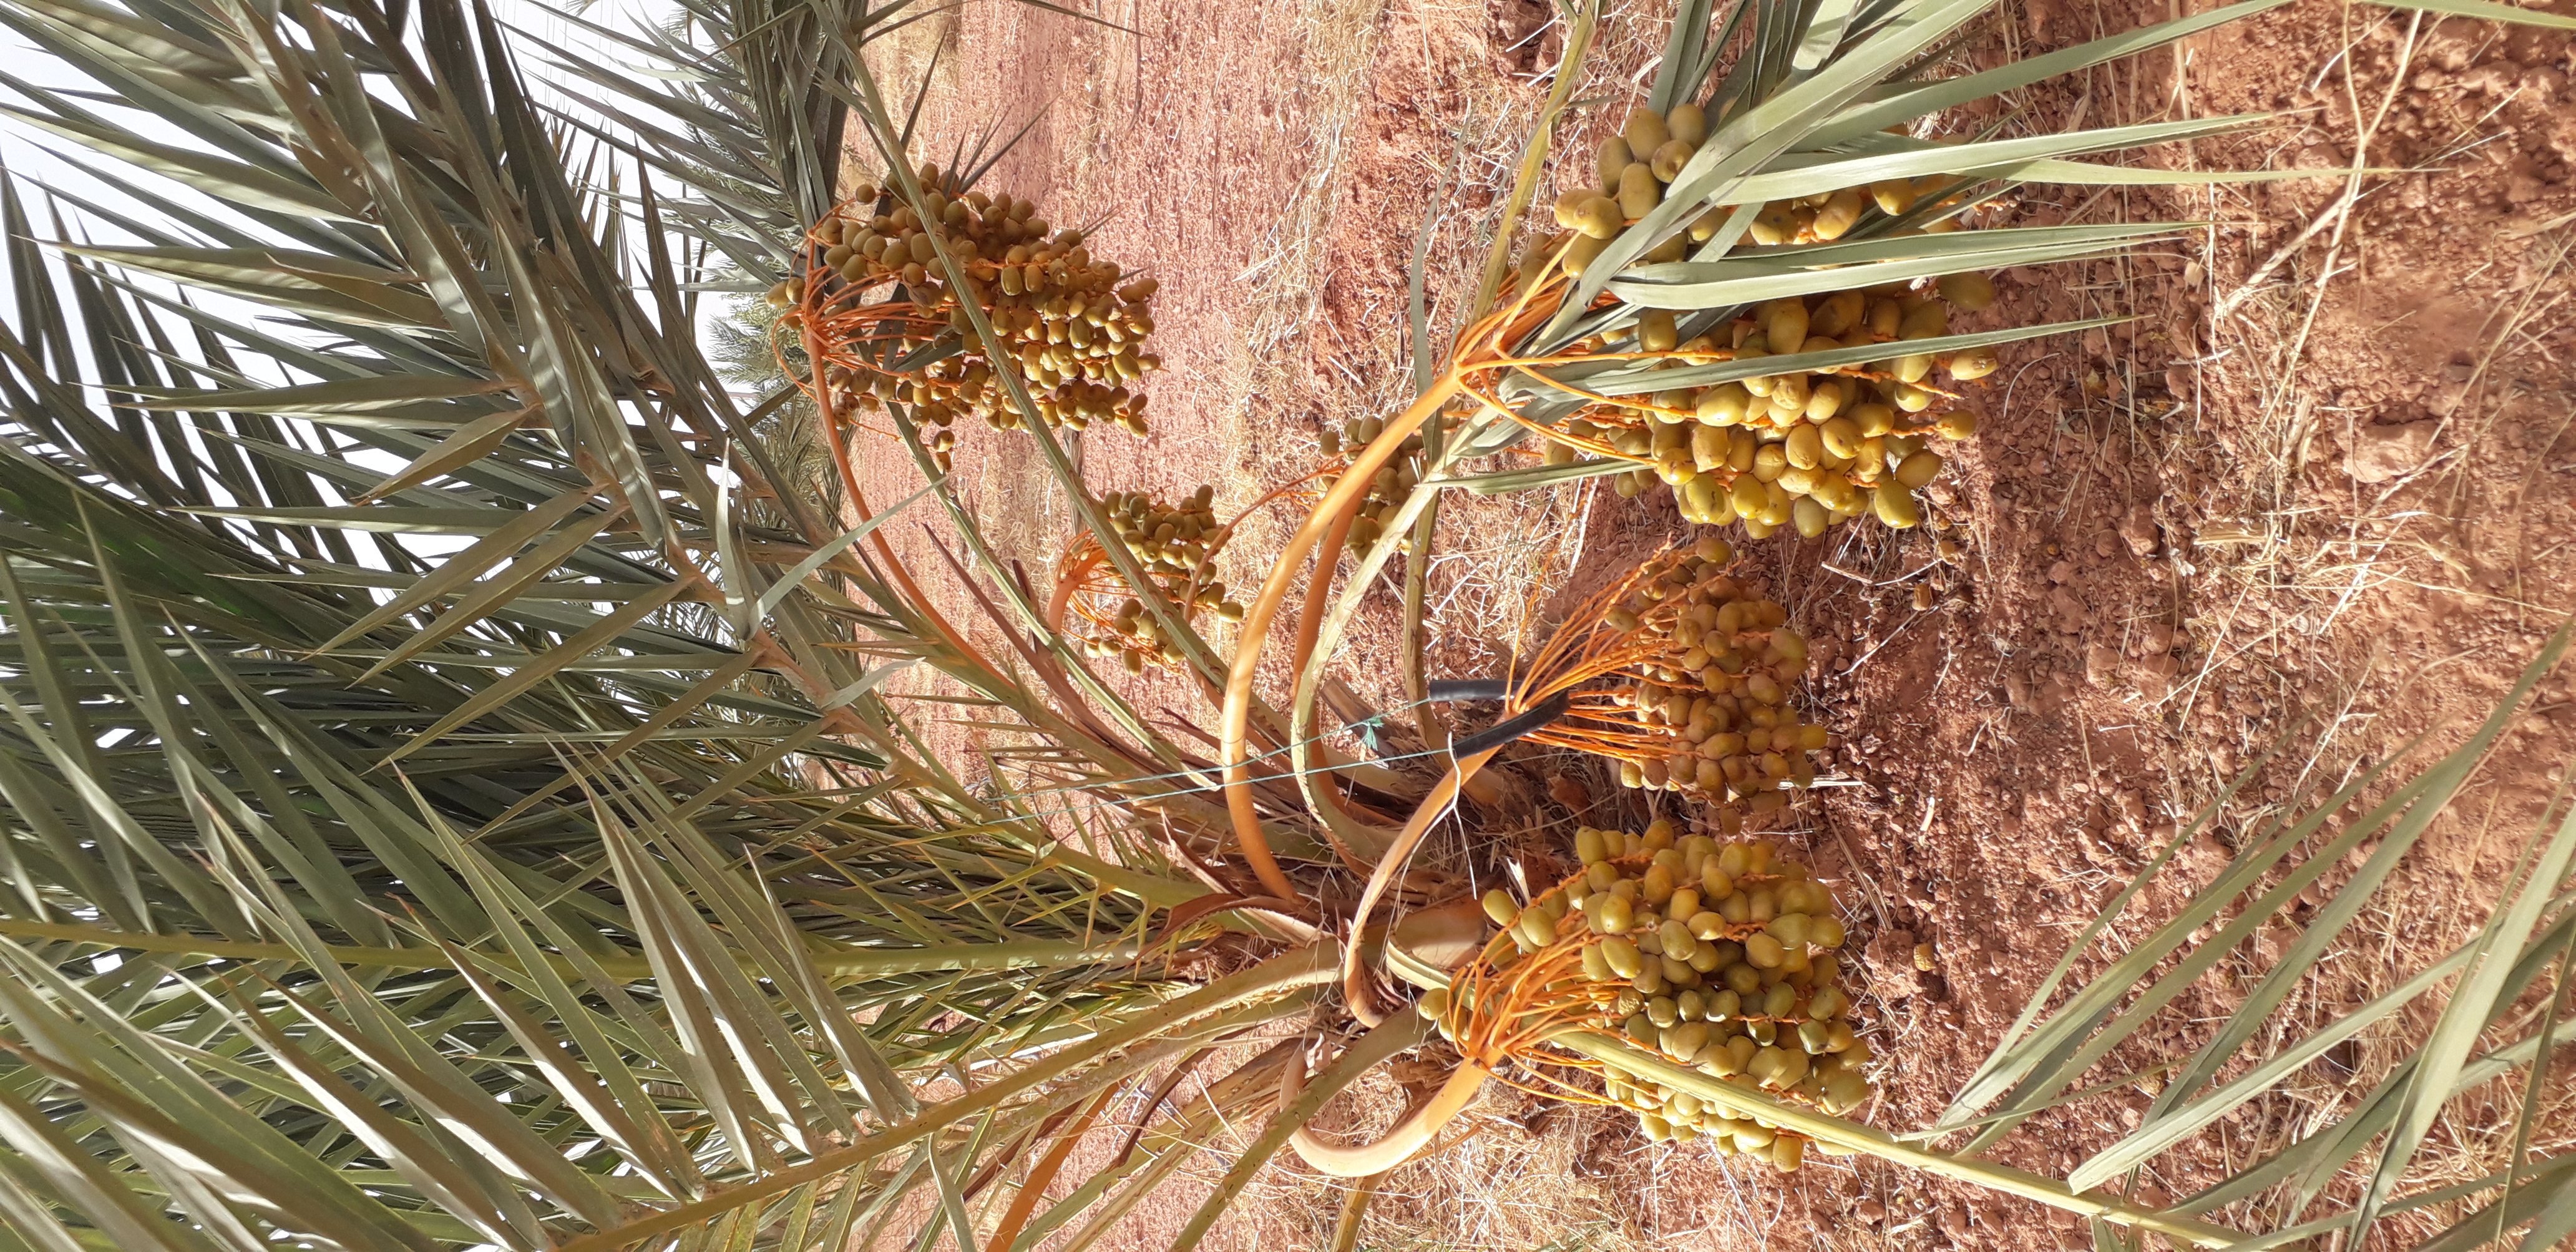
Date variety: Boufagous